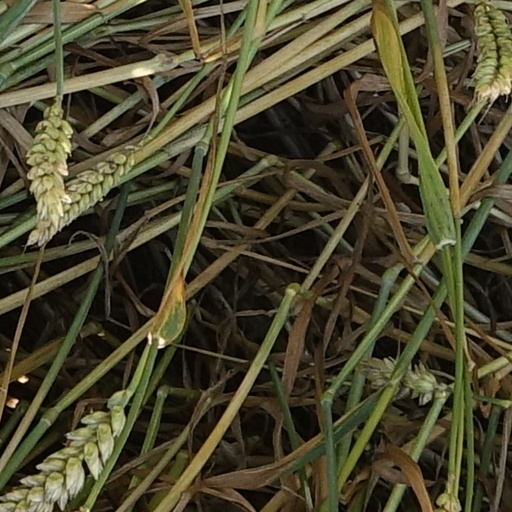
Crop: wheat